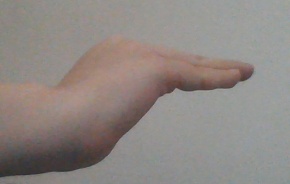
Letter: haa